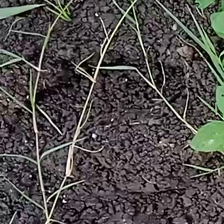
Weed species: Harali_(Cynodon_dactylon)